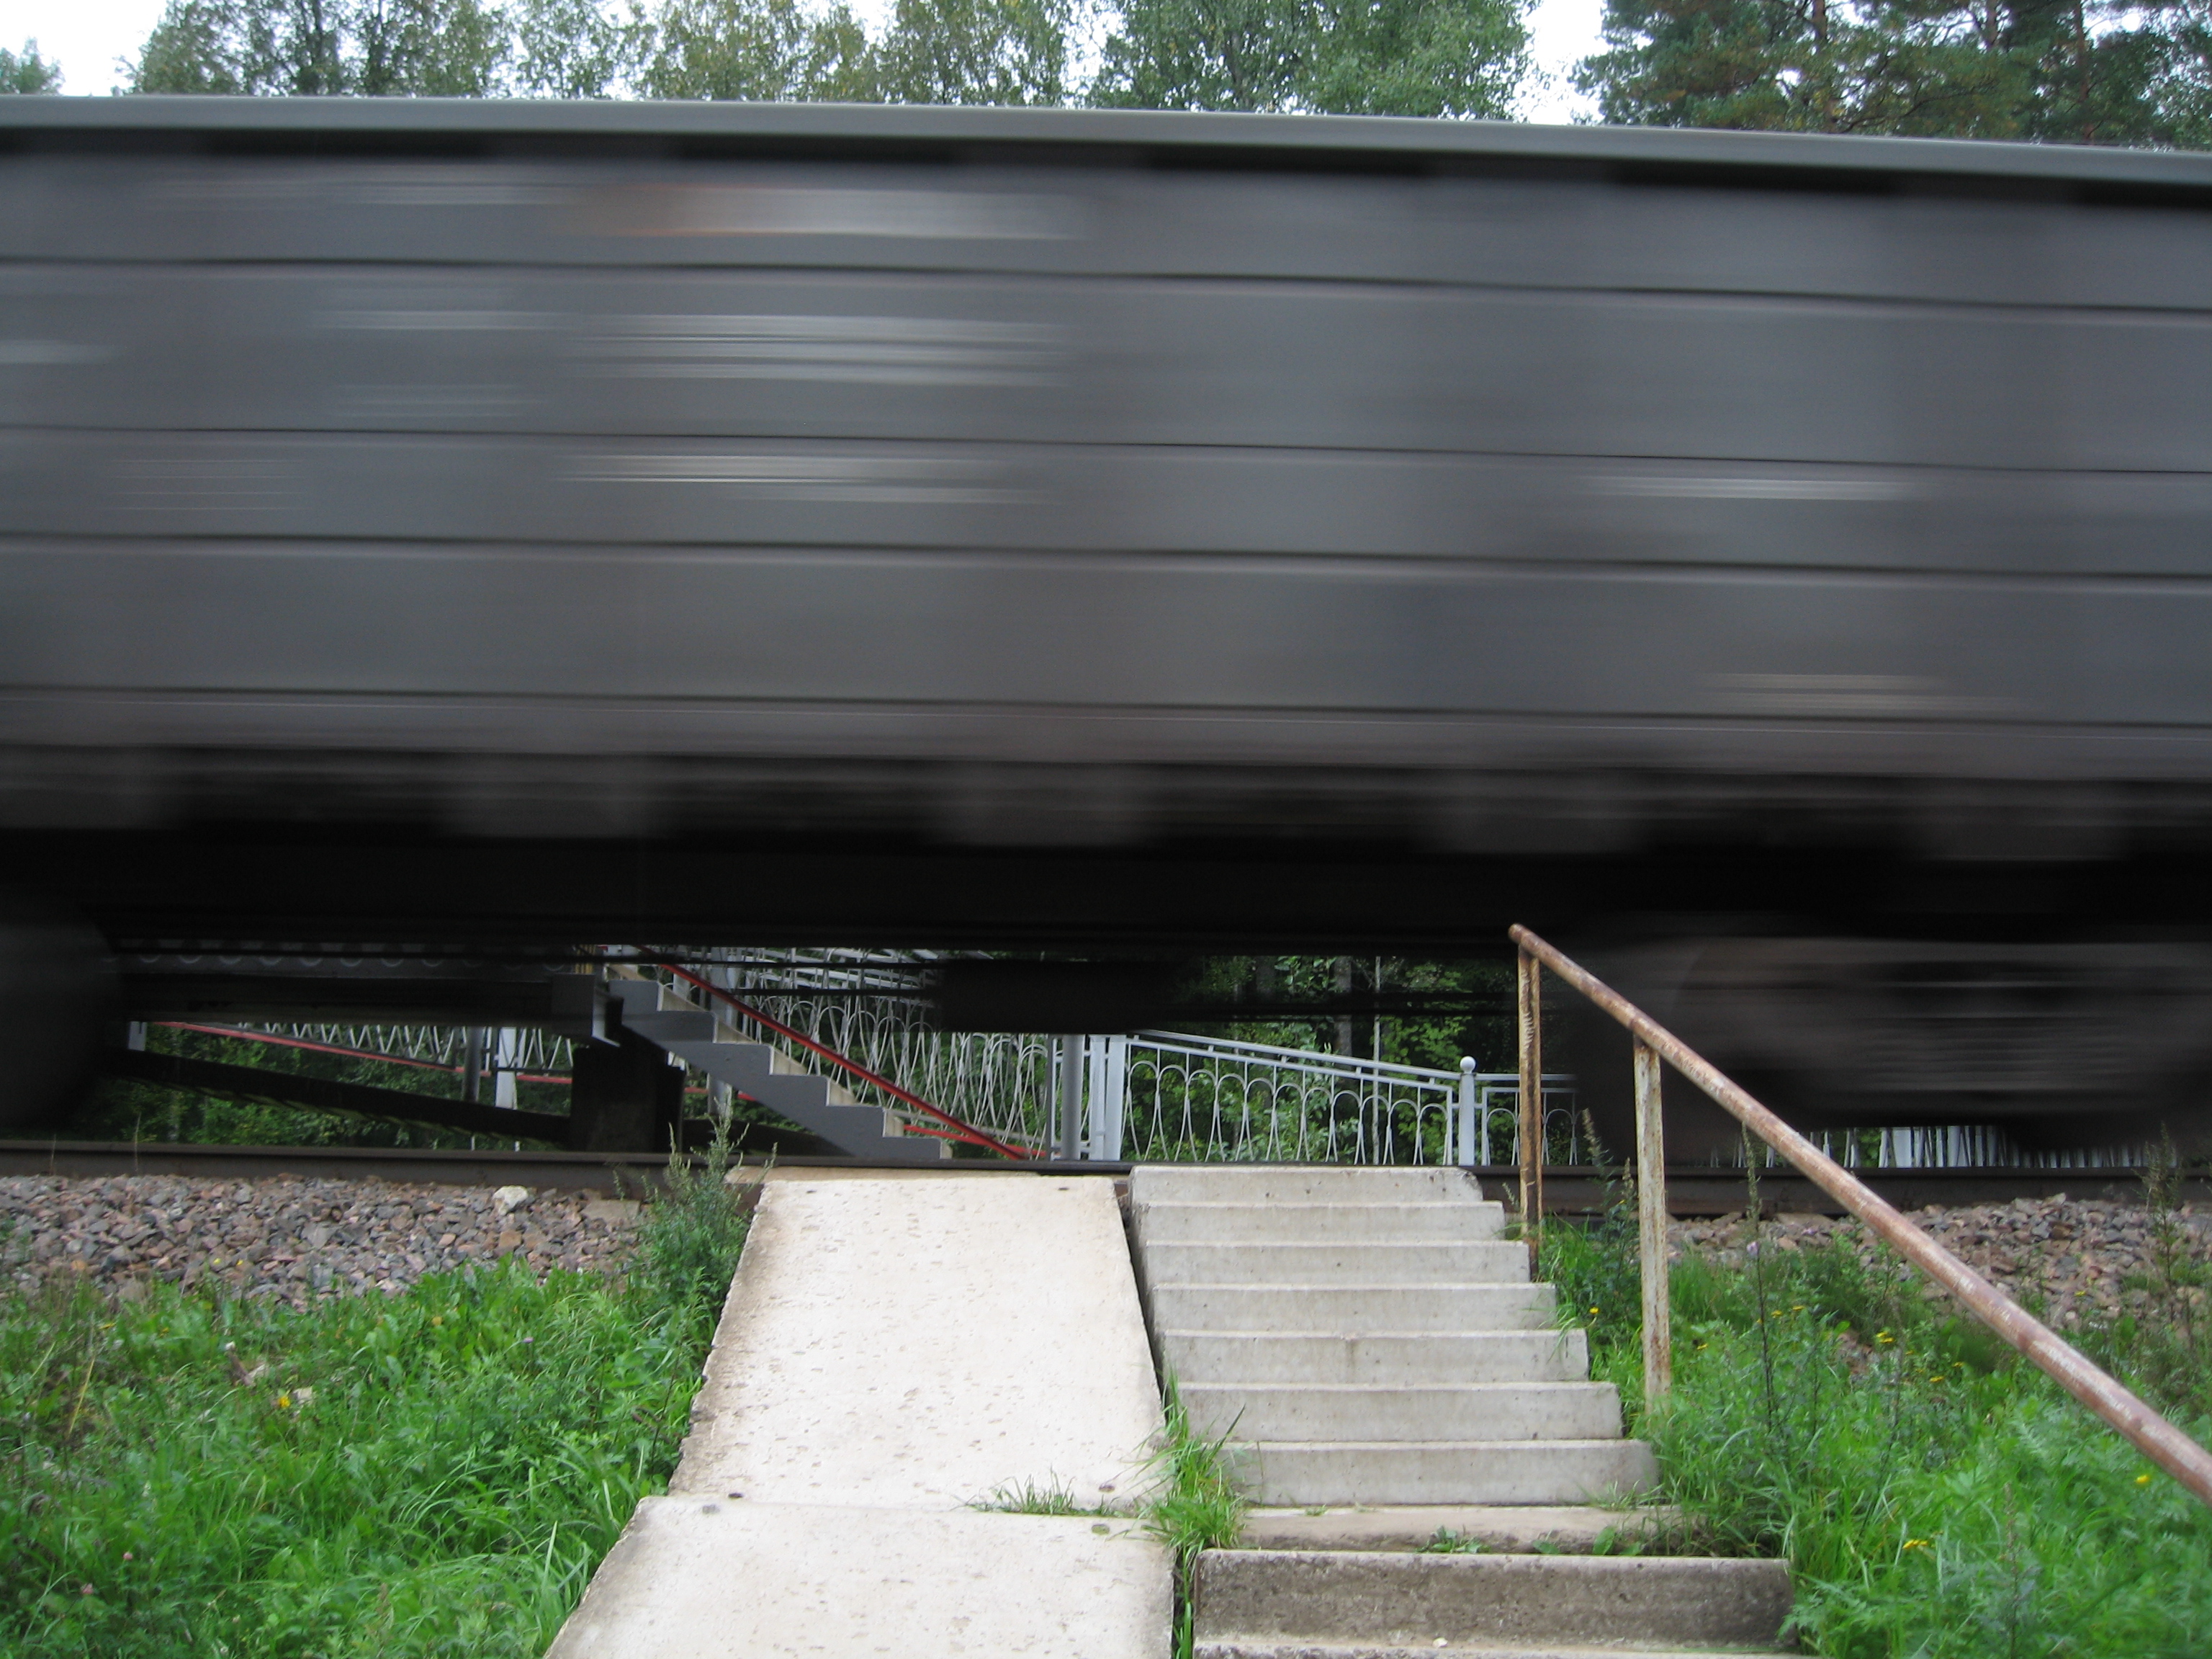
images, plant, daytime, architecture, shade, line, grass, stairs, composite material, Tints and shades, urban design, slope, road, landscape, walkway, concrete bridge, nonbuilding structure, bridge, concrete, art, metal, overpass, rectangle, garden, transport, handrail, wood, symmetry, tree, sky